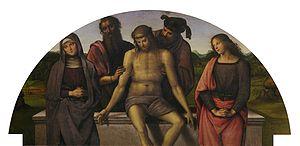
Le retable de Fano est une peinture religieuse, un retable du Pérugin, datant de 1497, qui est située dans la Chiesa di Santa Maria Nuova, à Fano.